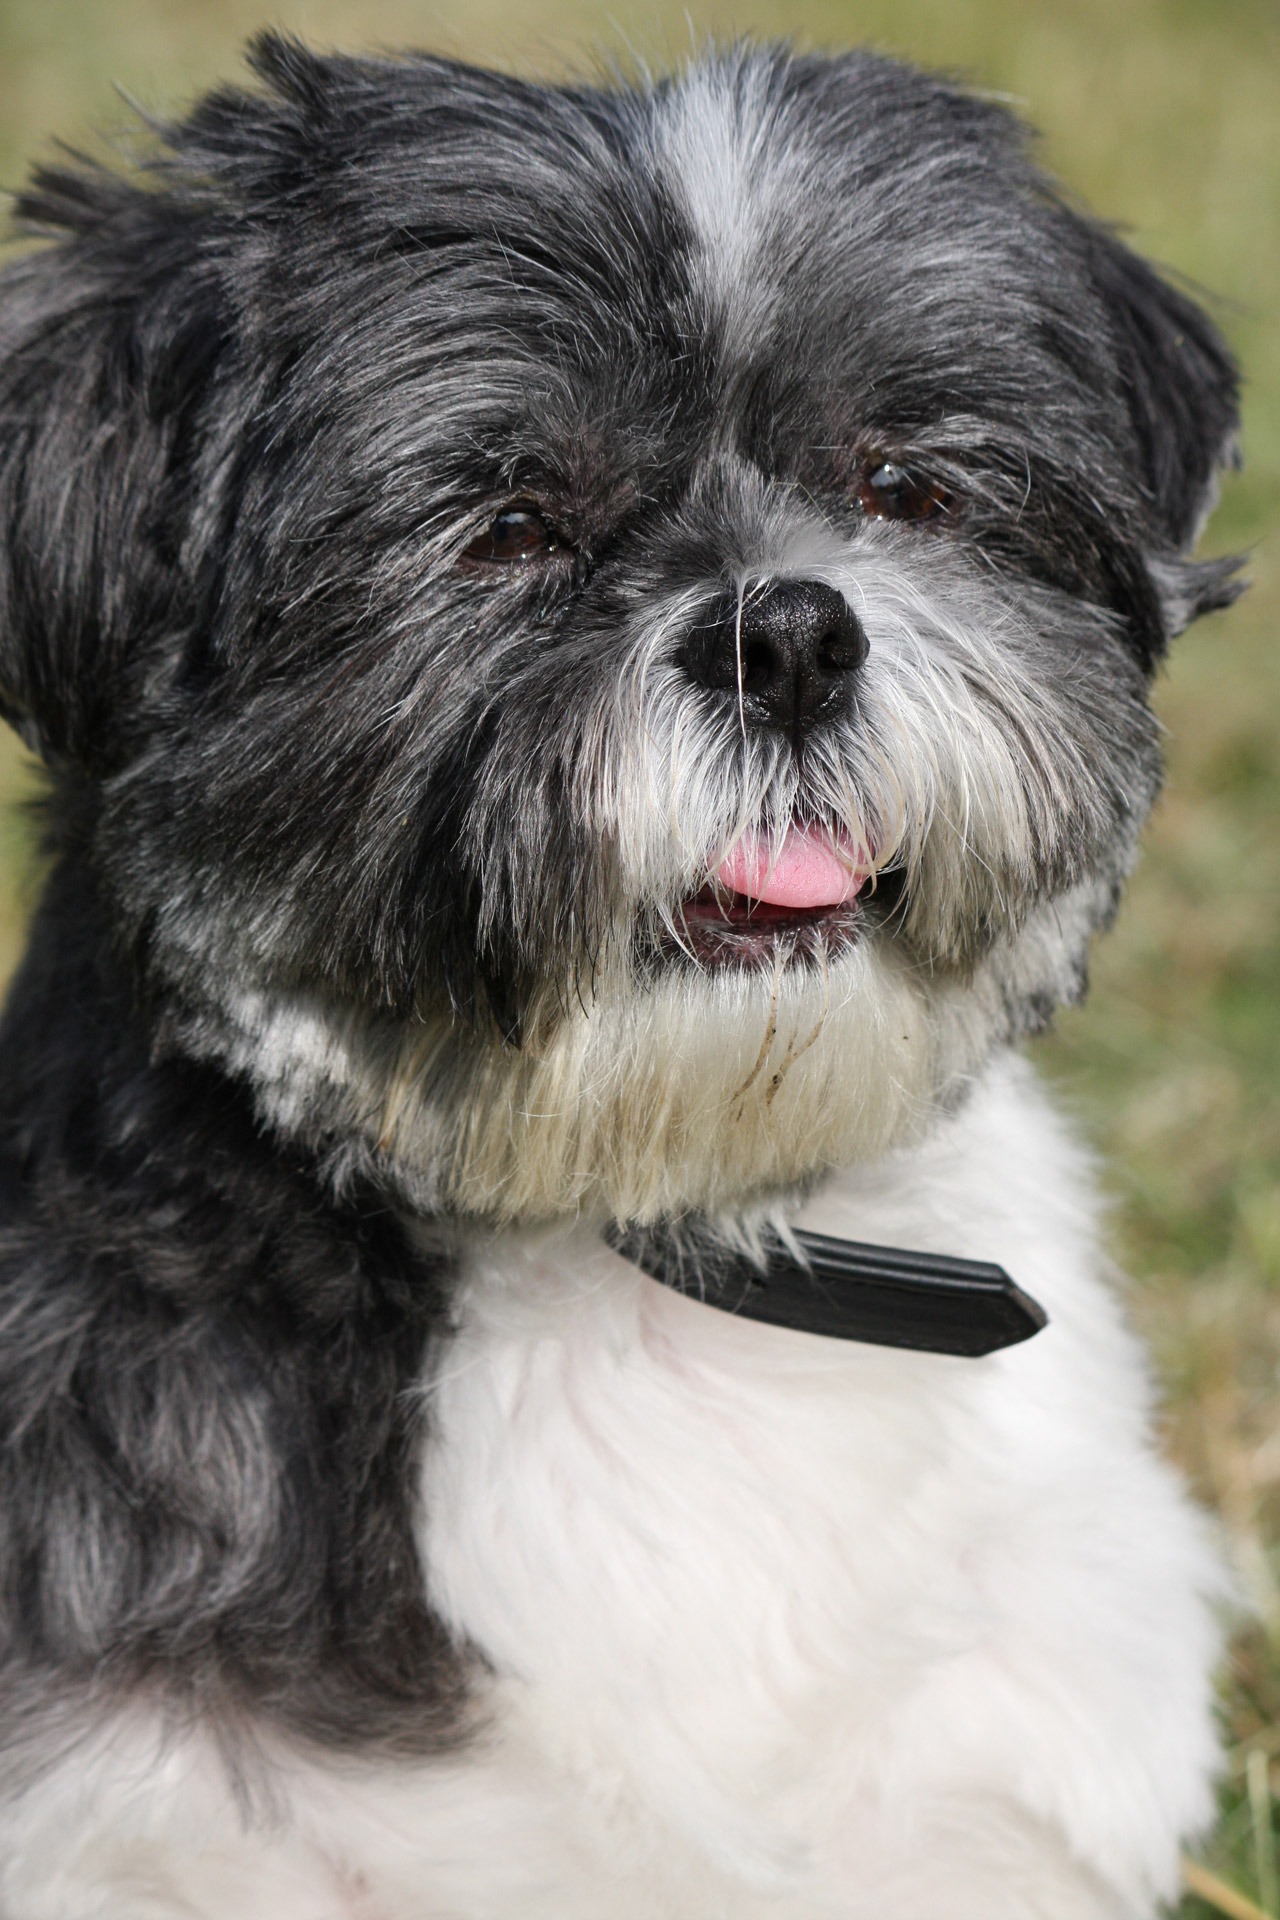
puppy, dog, animal, cute, canine, photo, pet, mammal, close up, vertebrate, beautiful, image, adorable, dog breed, lhasa apso, breed, shih tzu, tibetan terrier, affenpinscher, havanese, dog like mammal, carnivoran, schnoodle, dog crossbreeds, morkie, bolonka, lowchen